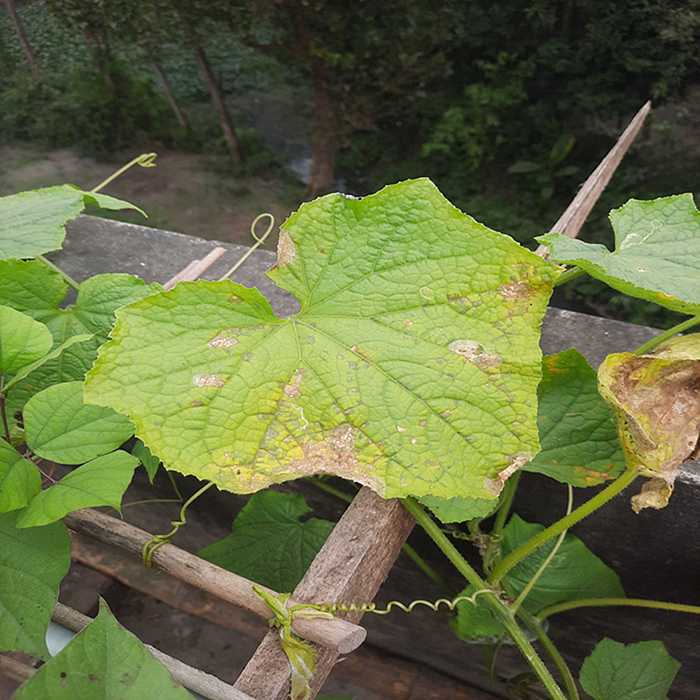
Plant: Cucumber
Label: Anthracnose lesions